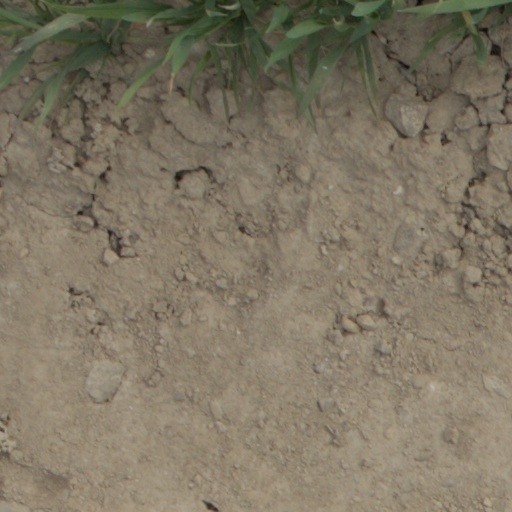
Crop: wheat